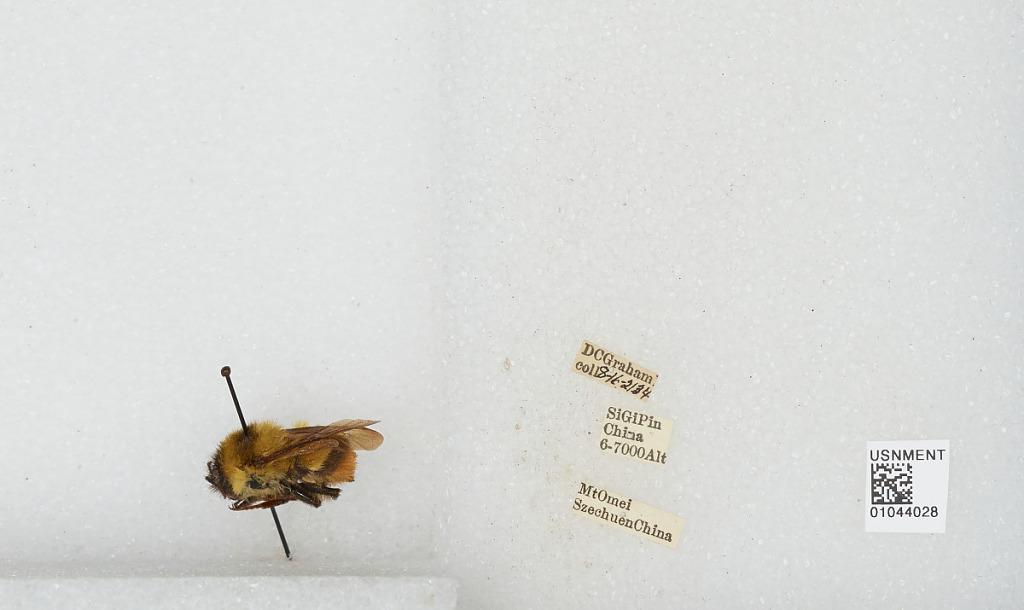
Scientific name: Bombus sp.
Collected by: D. Graham
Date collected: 1934-8-16
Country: China
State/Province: Sichuan
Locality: Si-Gi-Pin, Mount Emei